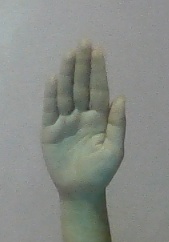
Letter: seen